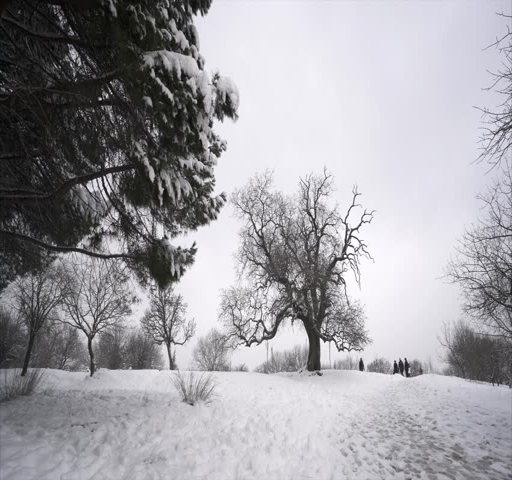
falling snow in a winter park with snow covered trees and people walking